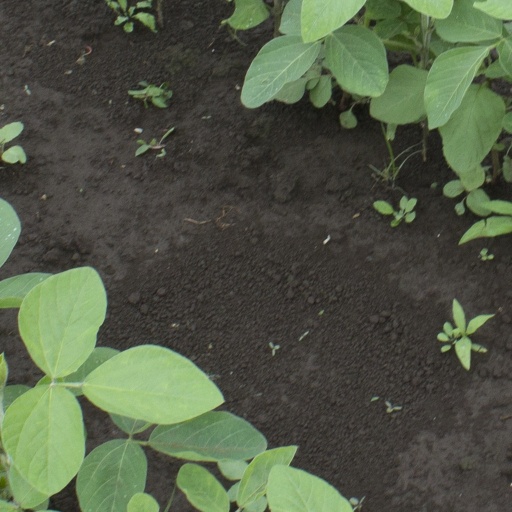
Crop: soybean